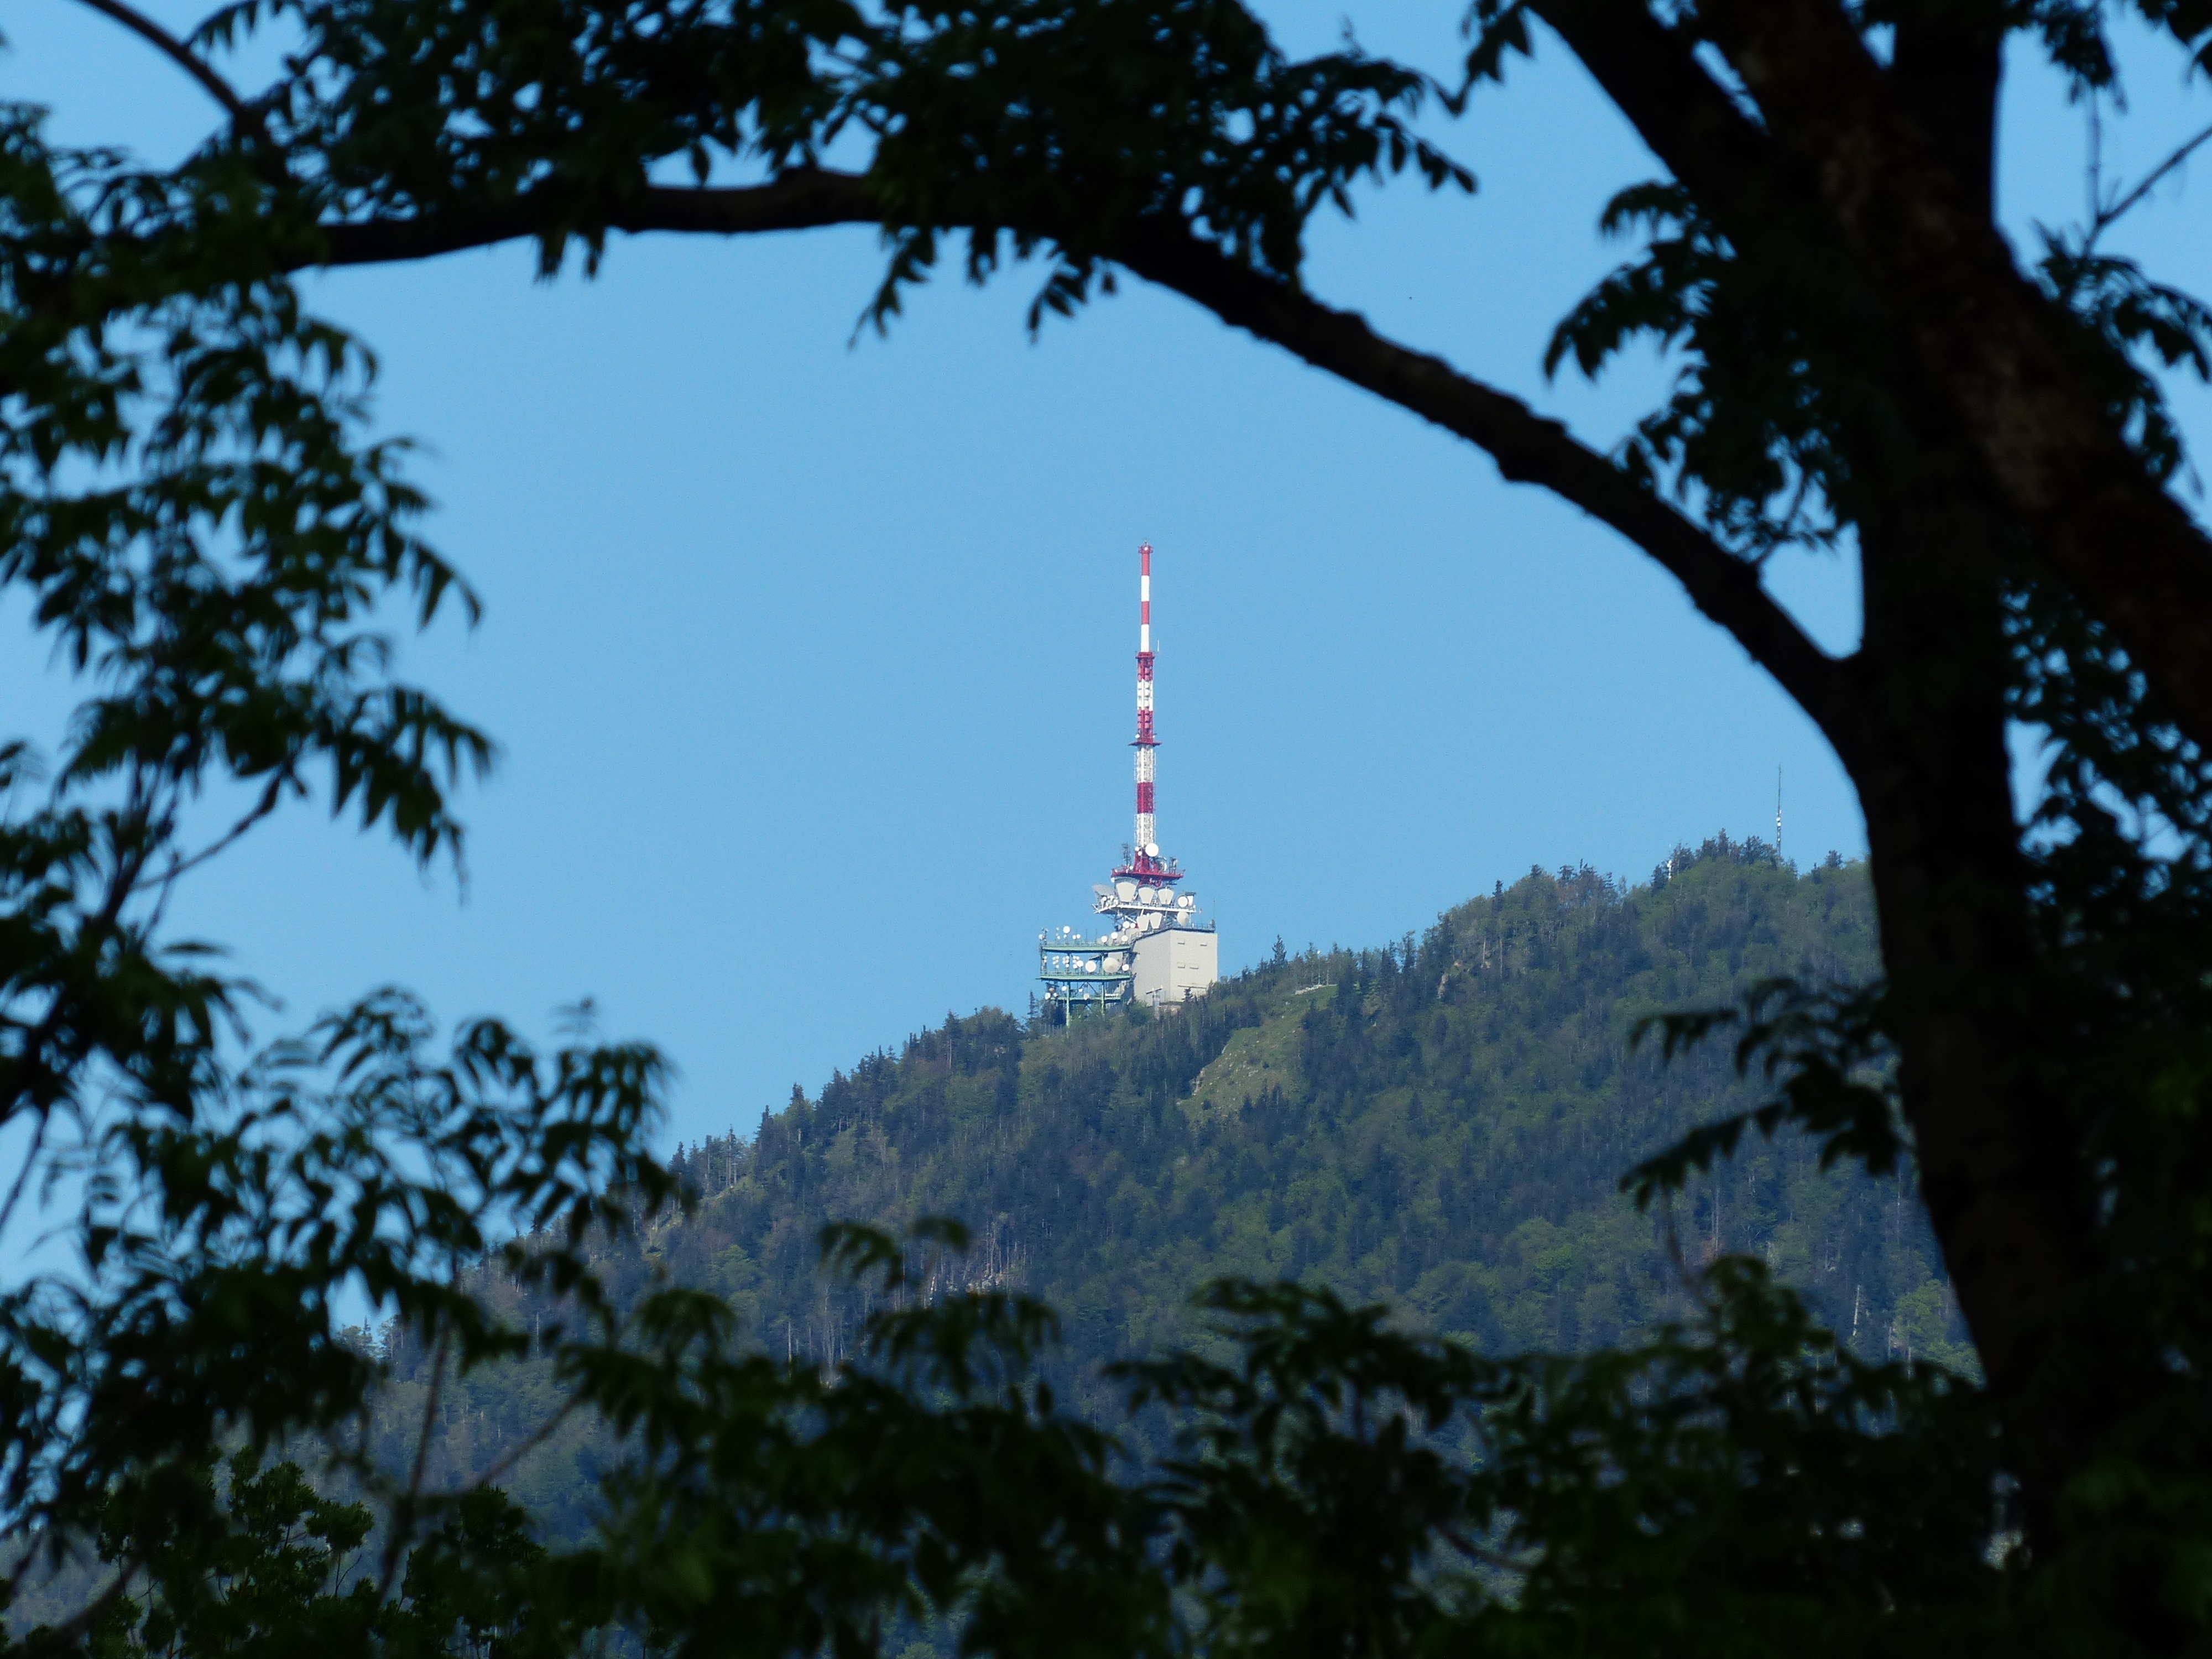
tree, forest, mountain, sky, flower, wind, tower, radio, austria, salzburg, watch tv, transmission tower, gaisberg, woody plant, transmitting antenna, gaisberg transmitter, basic network channels, ors